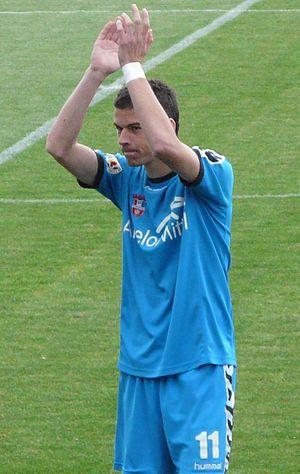
Răzvan Iulian Ochiroșii est un footballeur roumain qui joue pour le CD Guijuelo. Il joue au poste de milieu gauche.